Santa Maria del Buon Consiglio

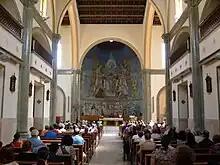
View of interior

The neo-Romanesque structure was built to the designs of Costatino Schneider, prompted by the concerns of Pope Pius X for the development of this sector of the city and thanks to his legacy, not long after his death in August 1914, construction was completed in 1916. Its brick facade fits closely between the parish school and offices on either side. It combines a variety of medieval elements. A terracotta bas-relief of the Madonna sits in a lunette above the centered doorway. Above are three windows crowned by a pitched roof in the style known as "copertura a capanna" with many decorative projections. Two doors corresponding to the interior side aisles flank the center portion of the facade, the narrow and low shapes serving to emphasize the form of the facade. The interior of the church was expanded and much altered in 1954–55 according to designs by Paolo Stefani.